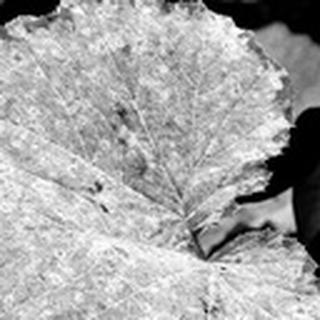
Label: cotton_powdery_mildew